Bob Boldon

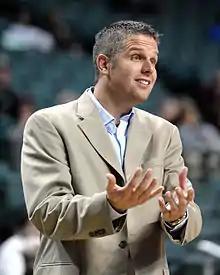
Boldon in 2013

Robert John Boldon (born May 1, 1975) is an American women's basketball coach and former basketball player. He is the current head women's basketball coach at Ohio University. He previously held the same position at Youngstown State University, Lambuth, and Arkansas-Monticello.